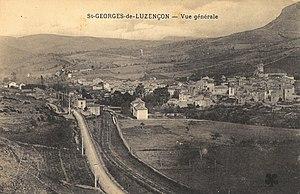
Saint-Georges-de-Luzençon